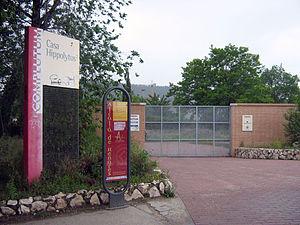
Accès à la maison d'Hippolytus, un site archéologique de l'époque romaine situé à Alcalá de Henares
La maison d'Hippolytus est un site archéologique muséifié situé dans la ville d'Alcalá de Henares et qui fait partie du site archéologique de Complutum.